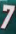
Number: 7